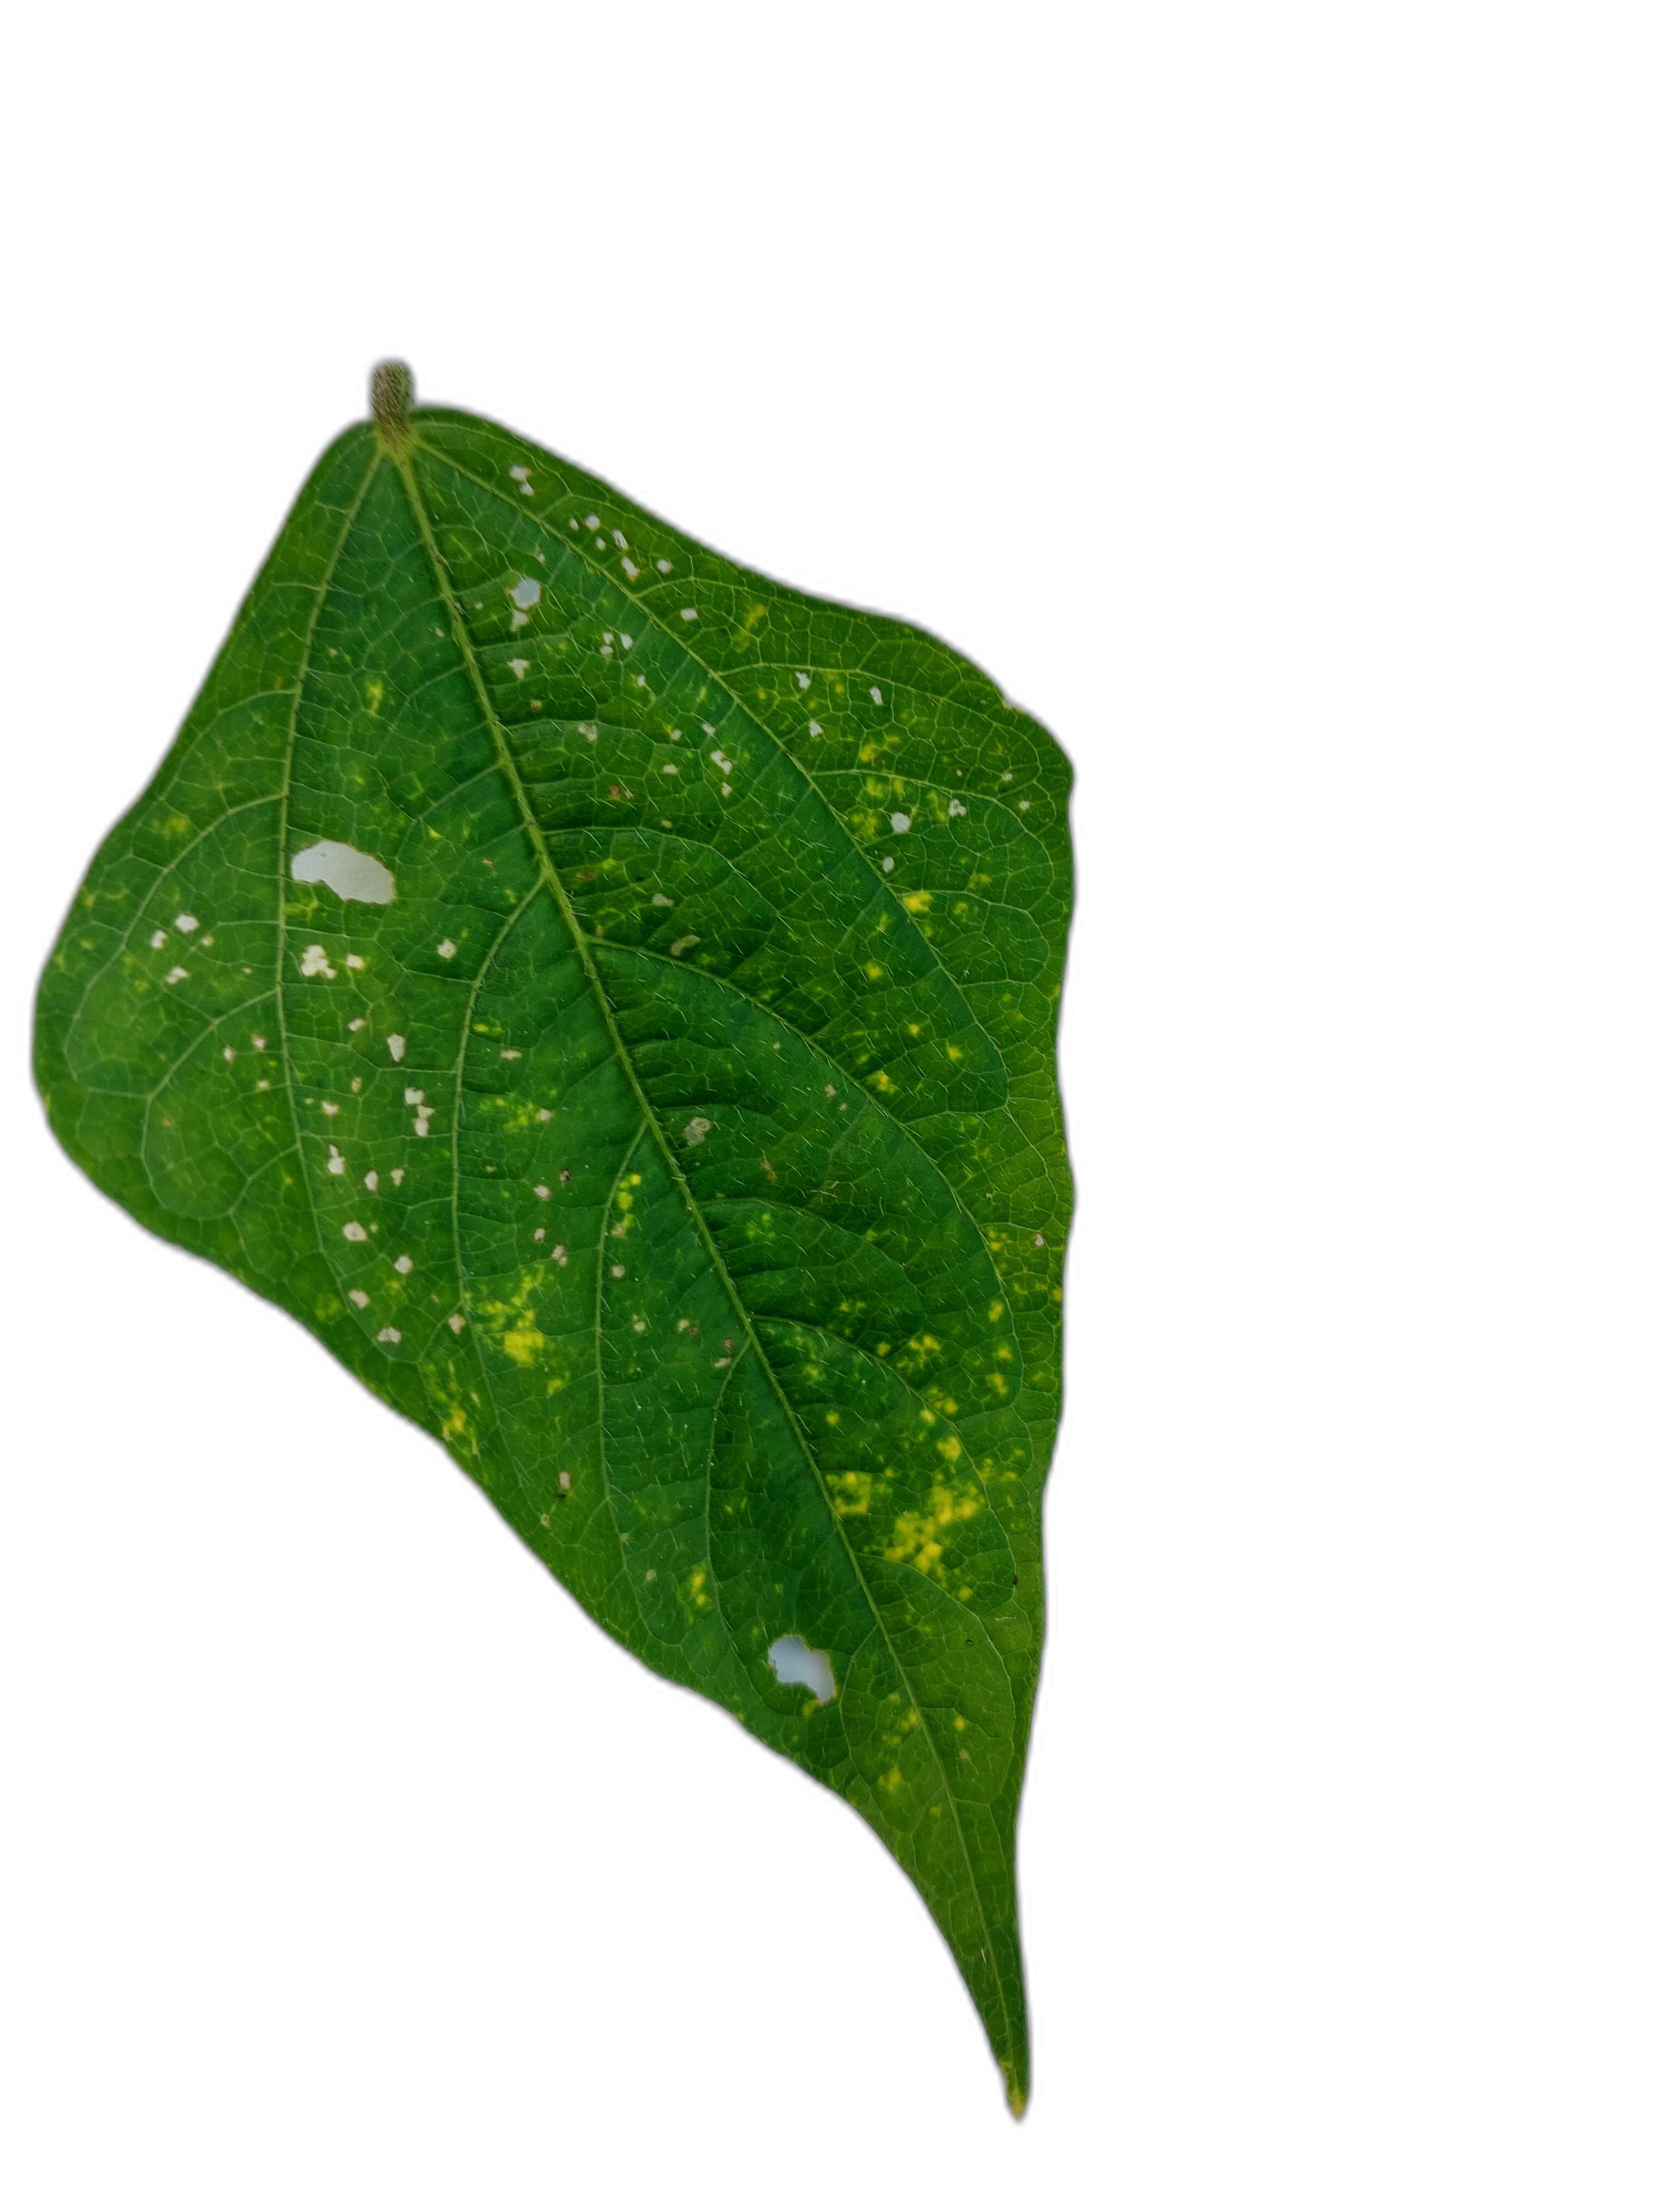
Label: Yellow Mosaic